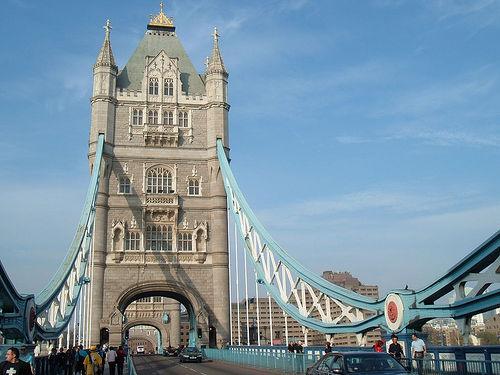
Weather: sun or clear